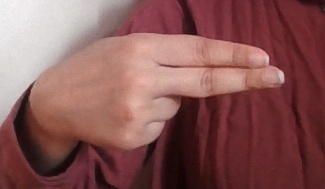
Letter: ain